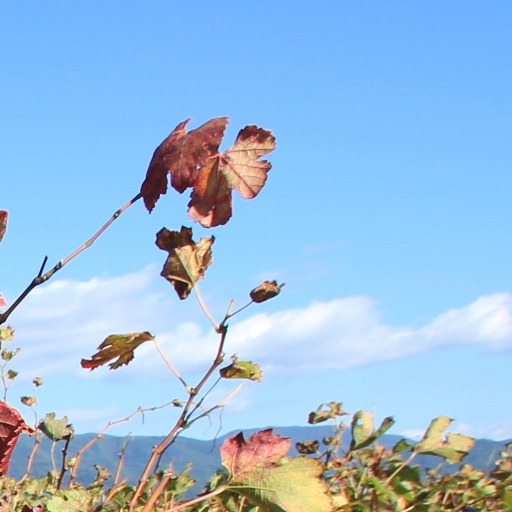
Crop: grape